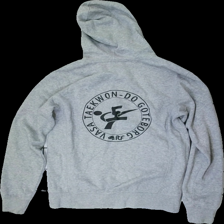
View: back
Type: Hoodie
Category: Unisex
Brand: Not in the list
Brand text on label: Clique
Colors: Black, Grey
Material: 85% cotton, 15% viscose
Cut: Regular
Size: M
Season: All
Price range: <50
Recommended usage: Export
Comment: Sports advertisement